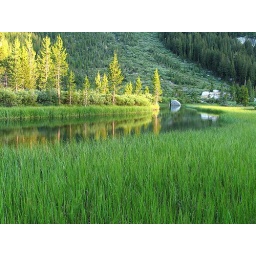
Above Shadow Lake in the high Sierra a good hike down hill from Thousand Island lake